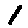
Label: 1